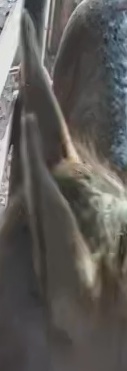
Face region: ears (position_of_ears)
Pain indicator: not_present